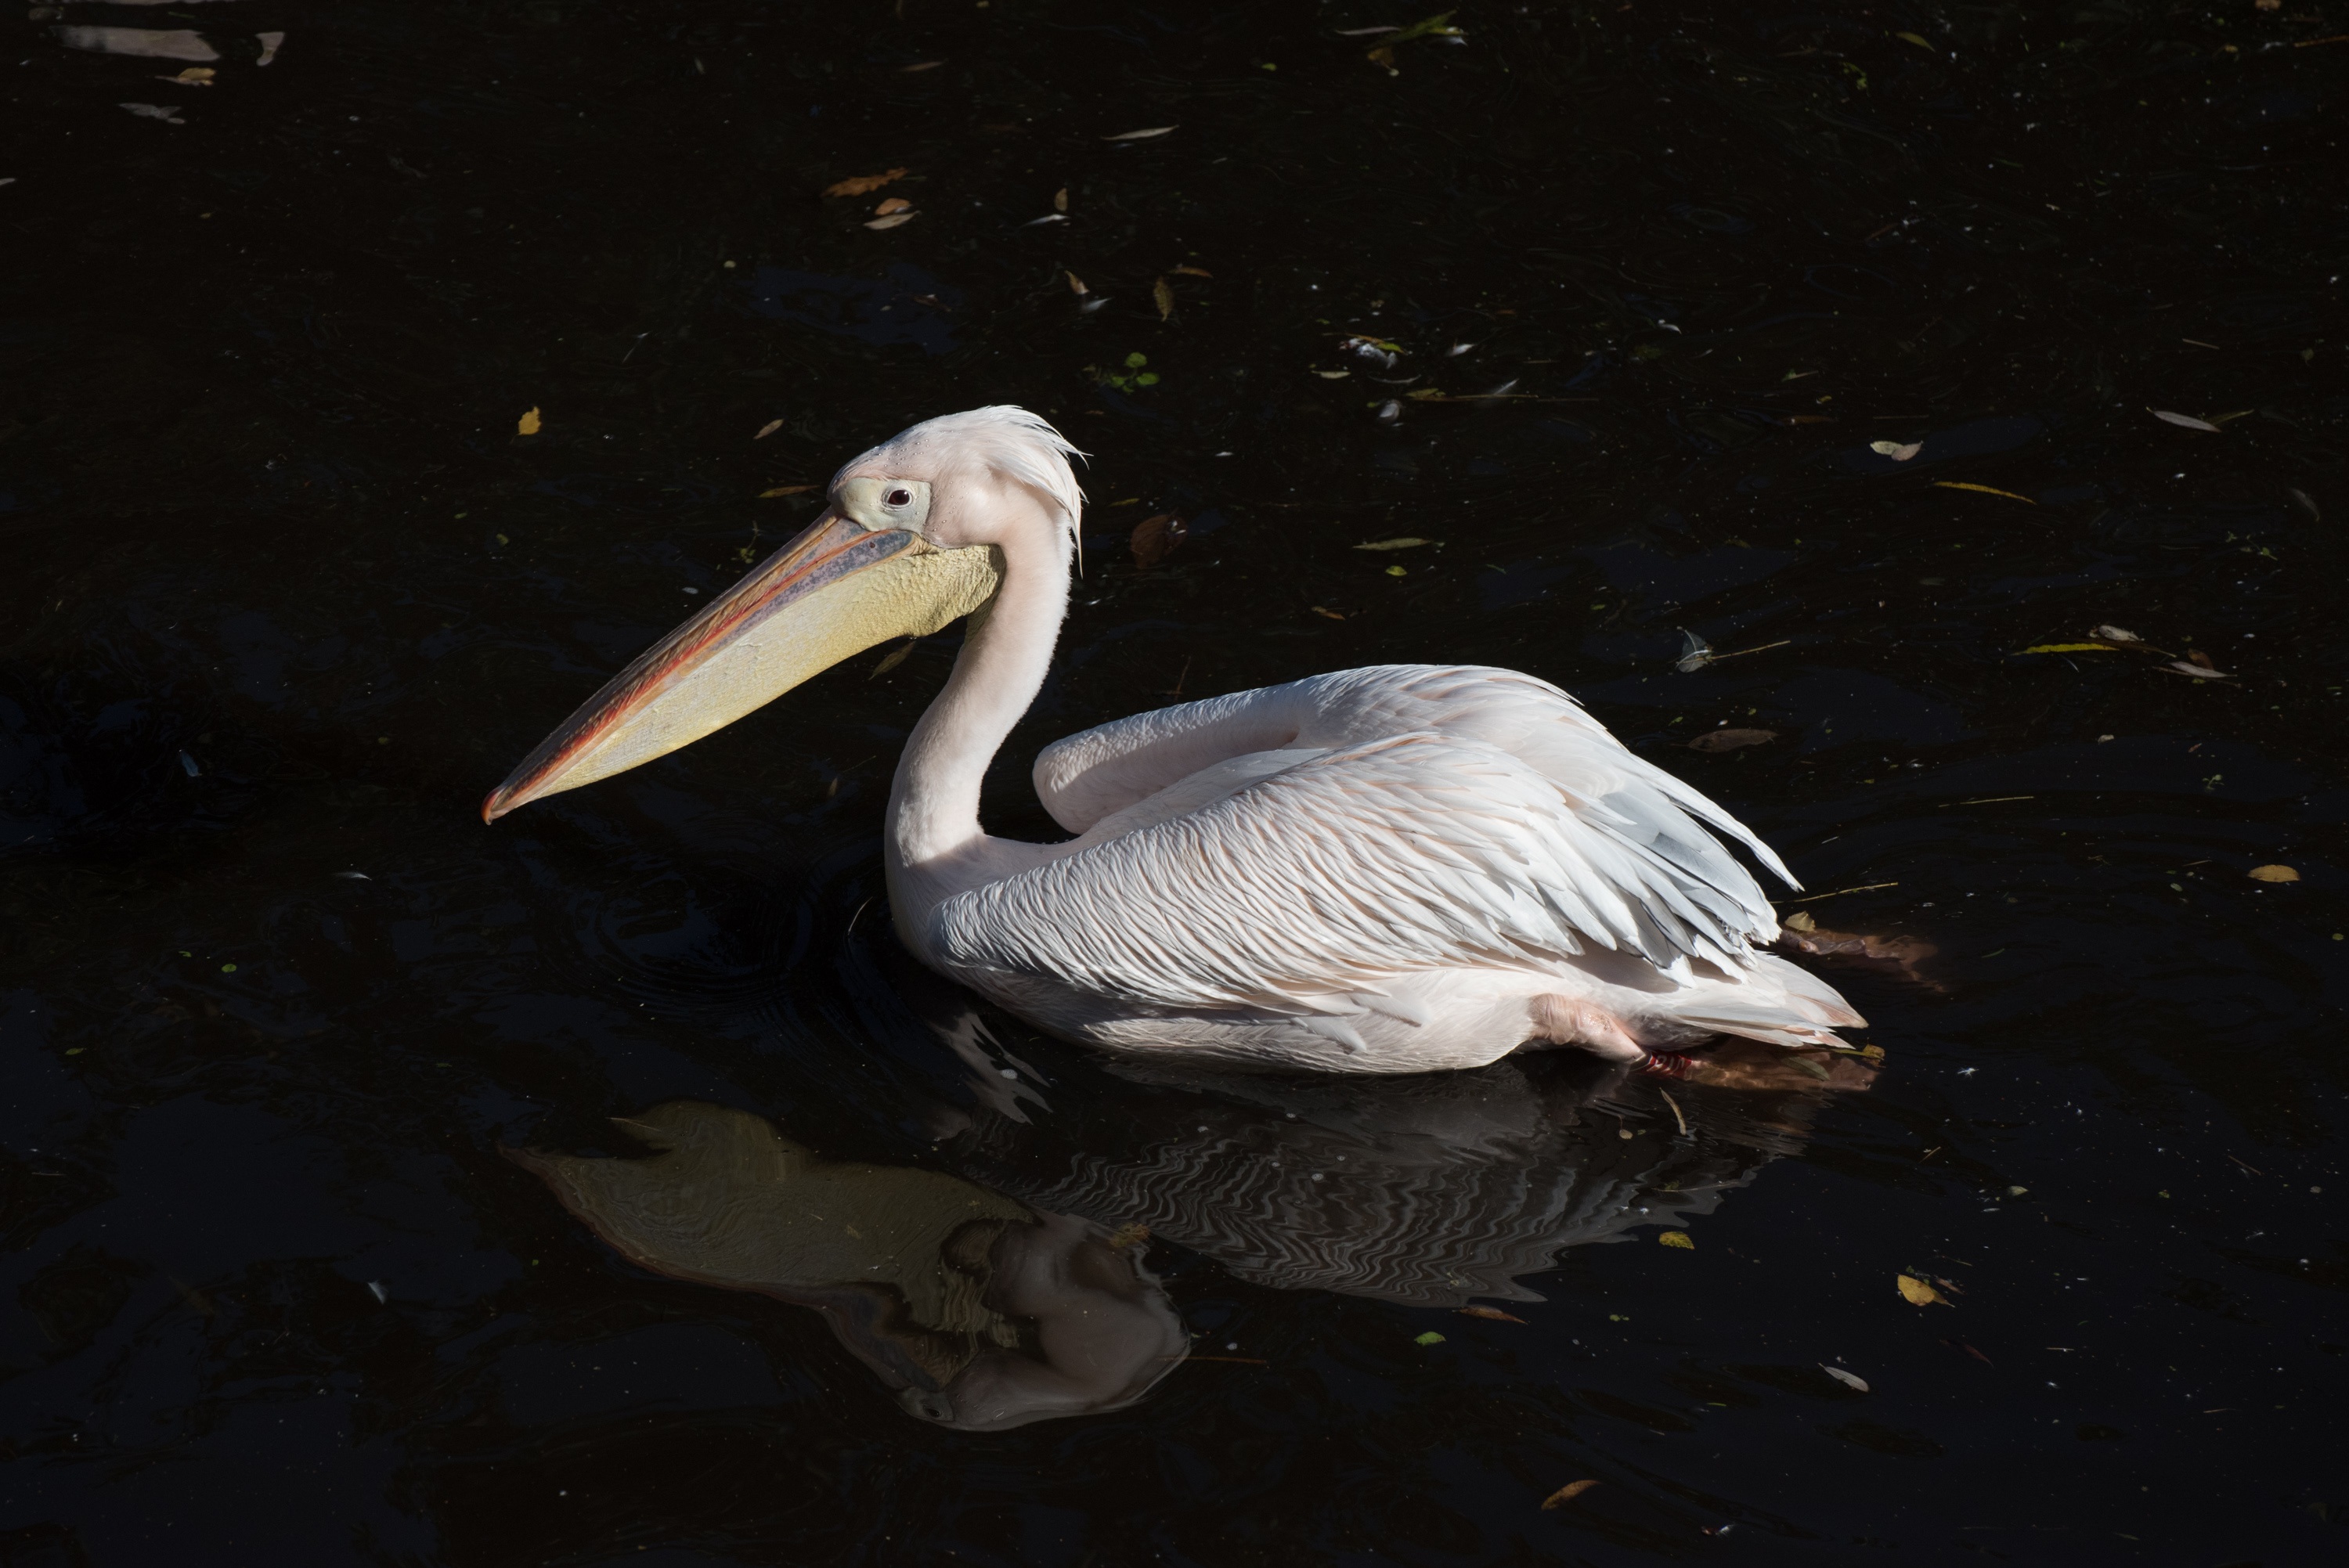
bird, wing, white, pelican, seabird, wildlife, beak, natural, fauna, vertebrate, beautiful, pelecaniformes